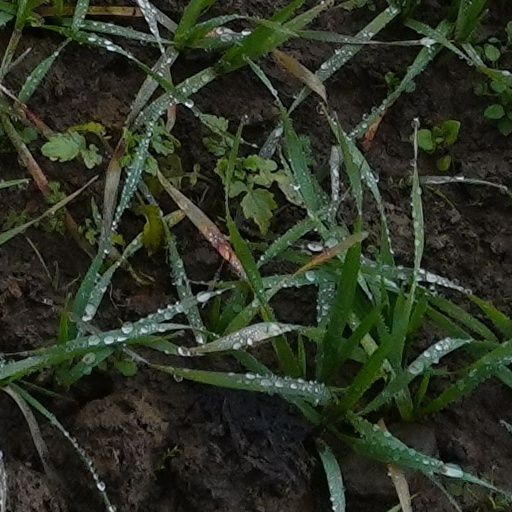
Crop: wheat